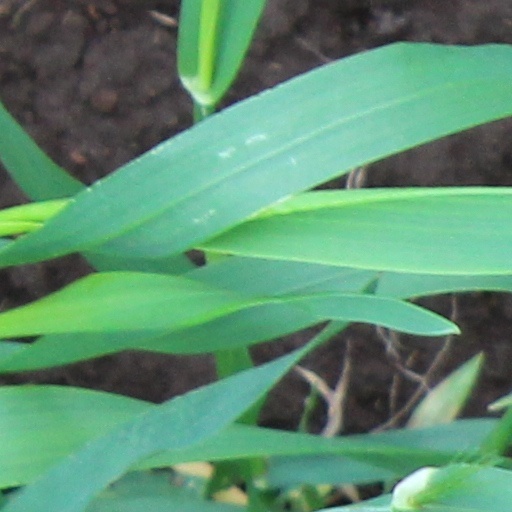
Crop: wheat